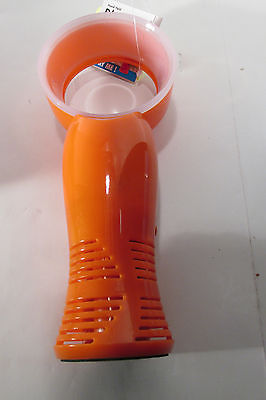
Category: fan